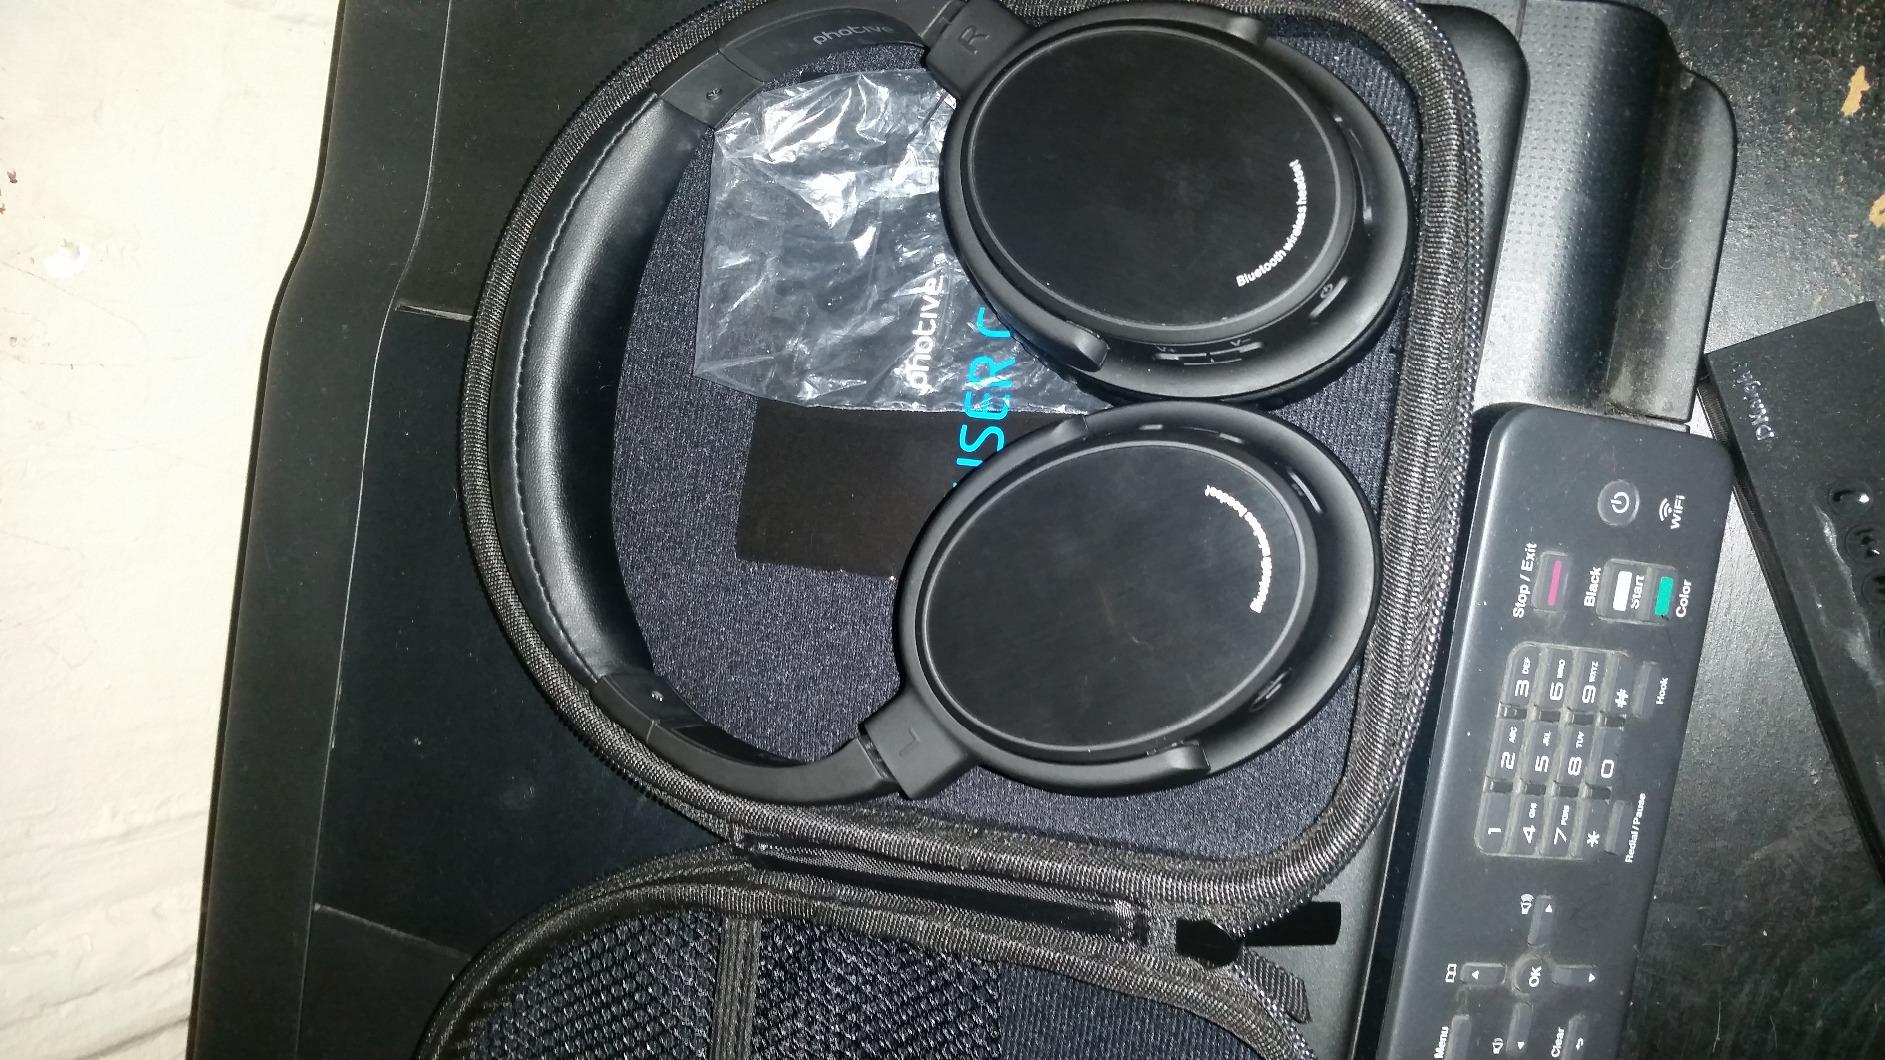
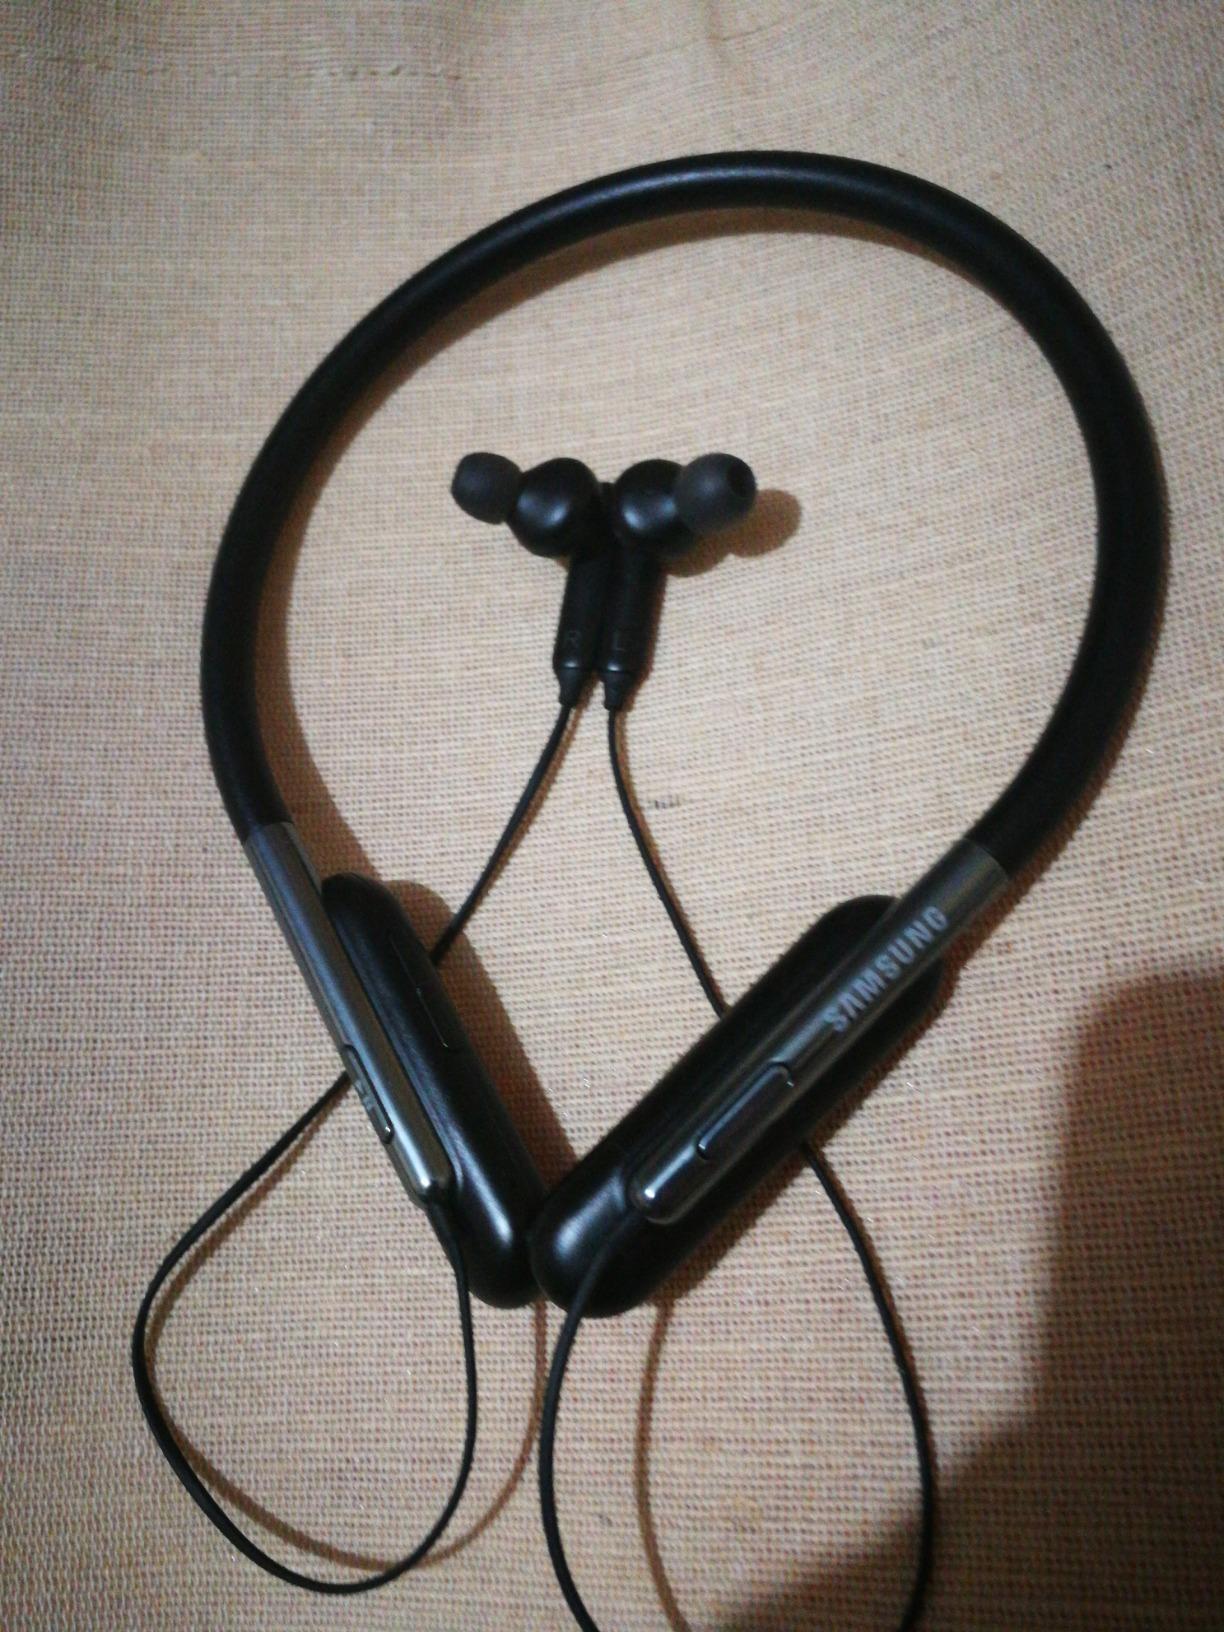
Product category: headphones
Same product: no